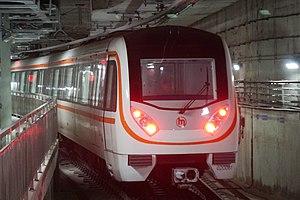
La Ligne 2 du métro de Hangzhou est la deuxième ligne dans métro de Hangzhou. Elle a ouvert dans 24 novembre 2014 et elle consiste 33 stations à 2018. En maintenant, 32 stations sur les 33 stations sont ouvertes.